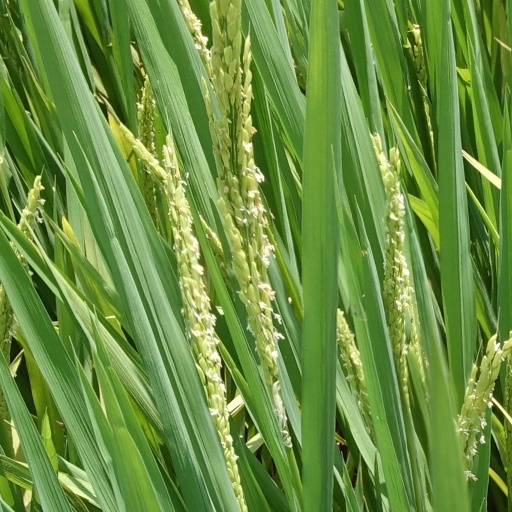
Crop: rice